Tockwotton-Love Place Historic District

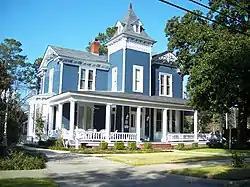
445 Remington Ave.

The Tockwotton-Love Place Historic District in Thomasville, Georgia is a historic district which was listed on the National Register of Historic Places in 1984.